Berlingske

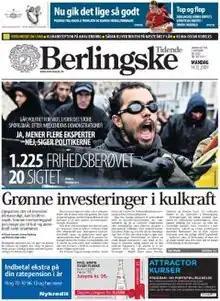
Front page on 14 December 2009

Berlingske, previously known as Berlingske Tidende ('Berling's Times'), is a Danish national daily newspaper based in Copenhagen. It is considered a newspaper of record for Denmark. First published on 3 January 1749, "Berlingske" is Denmark's oldest continually operating newspaper and among the oldest newspapers in the world.